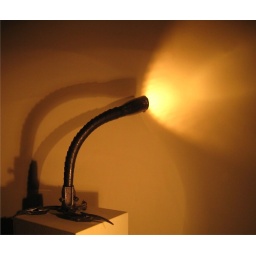
A fully articulating desk lamp with halogen spot made from wheat harvester and motorcycle parts found in Pullman, WA.